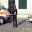
Label: ambulance